Grafing Bahnhof

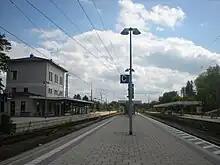
Grafing station platforms

Grafing station has six tracks on three platforms. Platform track 1 is located next to the station building and is served by the S-Bahn to Munich. The S-Bahn to Ebersberg and trains to Wasserburg stop on track 2. Regional trains on the Munich–Rosenheim line towards Munich stop on track 3. Trains towards Rosenheim stop on track 5. Track 4 and the bay platform 11 (which is attached to platform 1) are no longer used in scheduled operations. All platforms are covered, and have digital destination displays. The platforms are connected by a tunnel to platform 1. Platform 1 and the first island platform are equipped with lifts, and have barrier-free access for the disabled; the second island platform (tracks 4 and 5) do not have barrier-free access. The entrance building has a travel centre, which is accessible from the side of platform 1. The main hall of the station building is no longer open to the public.